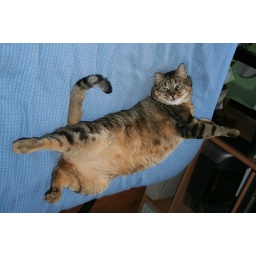
cat dancing in the sky